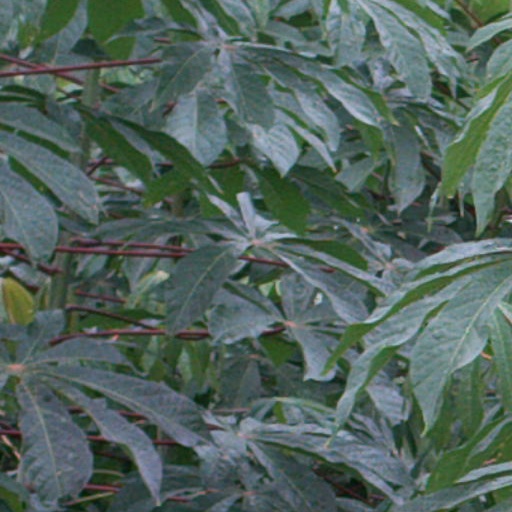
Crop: cassava